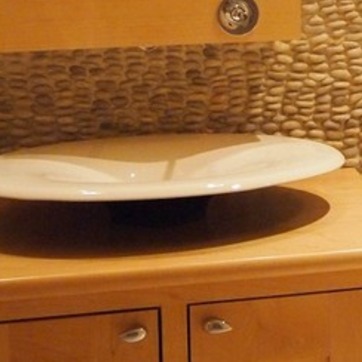
Material: ceramic